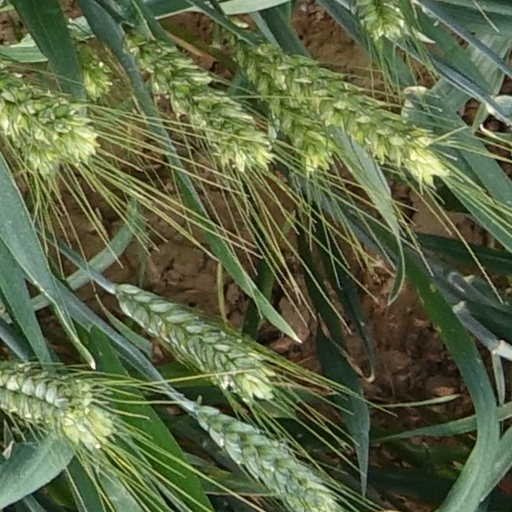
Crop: wheat